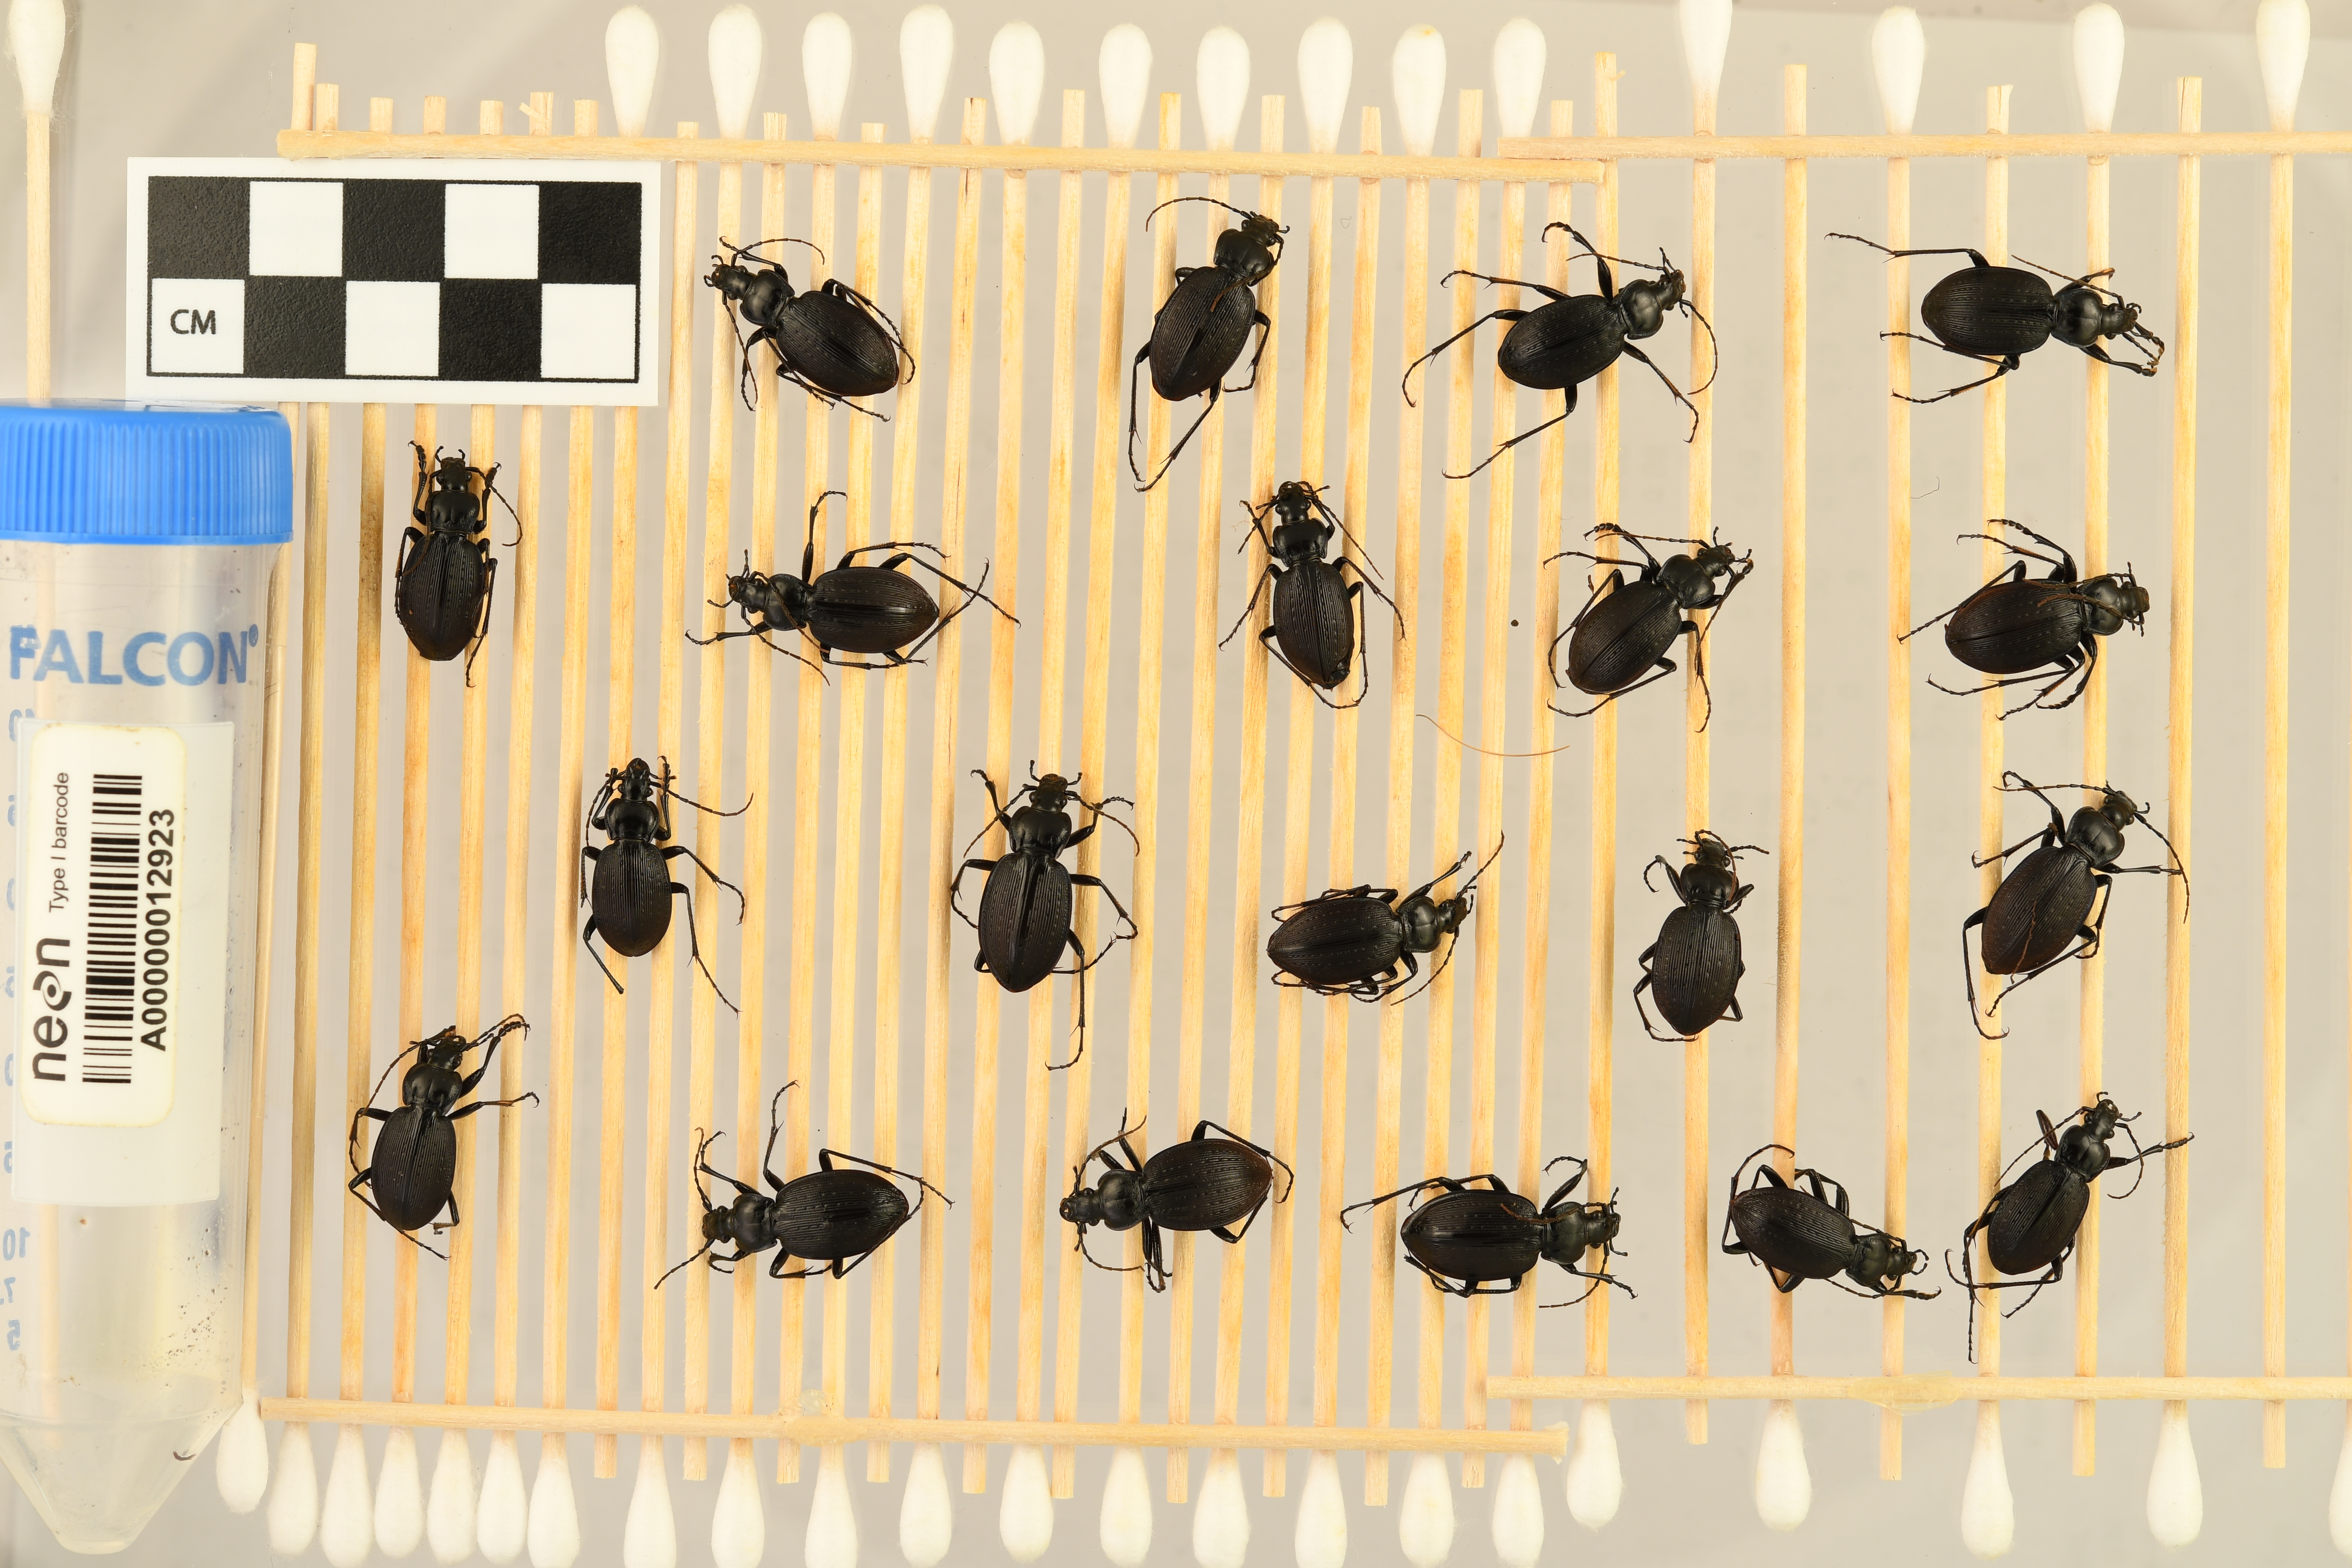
Carabus goryi — Mountain Lake Biological Station NEON, plot MLBS_001. Beetle 1, ElytraLength: 1.39 cm (lying flat: Yes)

Carabus goryi — Mountain Lake Biological Station NEON, plot MLBS_001. Beetle 1, ElytraWidth: 0.6459 cm (lying flat: Yes)

Carabus goryi — Mountain Lake Biological Station NEON, plot MLBS_001. Beetle 2, ElytraLength: 1.431 cm (lying flat: Yes)

Carabus goryi — Mountain Lake Biological Station NEON, plot MLBS_001. Beetle 2, ElytraWidth: 0.6611 cm (lying flat: Yes)

Carabus goryi — Mountain Lake Biological Station NEON, plot MLBS_001. Beetle 3, ElytraLength: 1.346 cm (lying flat: Yes)

Carabus goryi — Mountain Lake Biological Station NEON, plot MLBS_001. Beetle 3, ElytraWidth: 0.6255 cm (lying flat: Yes)

Carabus goryi — Mountain Lake Biological Station NEON, plot MLBS_001. Beetle 4, ElytraLength: 1.382 cm (lying flat: Yes)

Carabus goryi — Mountain Lake Biological Station NEON, plot MLBS_001. Beetle 4, ElytraWidth: 0.6321 cm (lying flat: Yes)

Carabus goryi — Mountain Lake Biological Station NEON, plot MLBS_001. Beetle 5, ElytraLength: 1.286 cm (lying flat: Yes)

Carabus goryi — Mountain Lake Biological Station NEON, plot MLBS_001. Beetle 5, ElytraWidth: 0.6103 cm (lying flat: Yes)

Carabus goryi — Mountain Lake Biological Station NEON, plot MLBS_001. Beetle 6, ElytraLength: 1.344 cm (lying flat: Yes)

Carabus goryi — Mountain Lake Biological Station NEON, plot MLBS_001. Beetle 6, ElytraWidth: 0.6599 cm (lying flat: Yes)

Carabus goryi — Mountain Lake Biological Station NEON, plot MLBS_001. Beetle 7, ElytraLength: 1.296 cm (lying flat: Yes)

Carabus goryi — Mountain Lake Biological Station NEON, plot MLBS_001. Beetle 7, ElytraWidth: 0.5884 cm (lying flat: Yes)

Carabus goryi — Mountain Lake Biological Station NEON, plot MLBS_001. Beetle 8, ElytraLength: 1.349 cm (lying flat: Yes)

Carabus goryi — Mountain Lake Biological Station NEON, plot MLBS_001. Beetle 8, ElytraWidth: 0.6054 cm (lying flat: Yes)

Carabus goryi — Mountain Lake Biological Station NEON, plot MLBS_001. Beetle 9, ElytraLength: 1.407 cm (lying flat: Yes)

Carabus goryi — Mountain Lake Biological Station NEON, plot MLBS_001. Beetle 9, ElytraWidth: 0.6425 cm (lying flat: Yes)

Carabus goryi — Mountain Lake Biological Station NEON, plot MLBS_001. Beetle 10, ElytraLength: 1.211 cm (lying flat: Yes)

Carabus goryi — Mountain Lake Biological Station NEON, plot MLBS_001. Beetle 10, ElytraWidth: 0.5659 cm (lying flat: Yes)

Carabus goryi — Mountain Lake Biological Station NEON, plot MLBS_001. Beetle 11, ElytraLength: 1.438 cm (lying flat: Yes)

Carabus goryi — Mountain Lake Biological Station NEON, plot MLBS_001. Beetle 11, ElytraWidth: 0.6402 cm (lying flat: Yes)

Carabus goryi — Mountain Lake Biological Station NEON, plot MLBS_001. Beetle 12, ElytraLength: 1.382 cm (lying flat: Yes)

Carabus goryi — Mountain Lake Biological Station NEON, plot MLBS_001. Beetle 12, ElytraWidth: 0.6252 cm (lying flat: Yes)

Carabus goryi — Mountain Lake Biological Station NEON, plot MLBS_001. Beetle 13, ElytraLength: 1.358 cm (lying flat: Yes)

Carabus goryi — Mountain Lake Biological Station NEON, plot MLBS_001. Beetle 13, ElytraWidth: 0.6273 cm (lying flat: Yes)

Carabus goryi — Mountain Lake Biological Station NEON, plot MLBS_001. Beetle 14, ElytraLength: 1.5 cm (lying flat: Yes)

Carabus goryi — Mountain Lake Biological Station NEON, plot MLBS_001. Beetle 14, ElytraWidth: 0.6763 cm (lying flat: Yes)

Carabus goryi — Mountain Lake Biological Station NEON, plot MLBS_001. Beetle 15, ElytraLength: 1.272 cm (lying flat: Yes)

Carabus goryi — Mountain Lake Biological Station NEON, plot MLBS_001. Beetle 15, ElytraWidth: 0.5651 cm (lying flat: Yes)

Carabus goryi — Mountain Lake Biological Station NEON, plot MLBS_001. Beetle 16, ElytraLength: 1.39 cm (lying flat: Yes)

Carabus goryi — Mountain Lake Biological Station NEON, plot MLBS_001. Beetle 16, ElytraWidth: 0.6219 cm (lying flat: Yes)

Carabus goryi — Mountain Lake Biological Station NEON, plot MLBS_001. Beetle 17, ElytraLength: 1.337 cm (lying flat: Yes)

Carabus goryi — Mountain Lake Biological Station NEON, plot MLBS_001. Beetle 17, ElytraWidth: 0.6296 cm (lying flat: Yes)

Carabus goryi — Mountain Lake Biological Station NEON, plot MLBS_001. Beetle 18, ElytraLength: 1.461 cm (lying flat: Yes)

Carabus goryi — Mountain Lake Biological Station NEON, plot MLBS_001. Beetle 18, ElytraWidth: 0.6974 cm (lying flat: Yes)

Carabus goryi — Mountain Lake Biological Station NEON, plot MLBS_001. Beetle 19, ElytraLength: 1.331 cm (lying flat: Yes)

Carabus goryi — Mountain Lake Biological Station NEON, plot MLBS_001. Beetle 19, ElytraWidth: 0.6012 cm (lying flat: Yes)

Carabus goryi — Mountain Lake Biological Station NEON, plot MLBS_001. Beetle 20, ElytraLength: 1.279 cm (lying flat: Yes)

Carabus goryi — Mountain Lake Biological Station NEON, plot MLBS_001. Beetle 20, ElytraWidth: 0.5767 cm (lying flat: Yes)

Carabus goryi — Mountain Lake Biological Station NEON, plot MLBS_001. Beetle 1, ElytraLength: 1.27 cm (lying flat: Yes)

Carabus goryi — Mountain Lake Biological Station NEON, plot MLBS_001. Beetle 1, ElytraWidth: 0.5956 cm (lying flat: Yes)

Carabus goryi — Mountain Lake Biological Station NEON, plot MLBS_001. Beetle 2, ElytraLength: 1.358 cm (lying flat: Yes)

Carabus goryi — Mountain Lake Biological Station NEON, plot MLBS_001. Beetle 2, ElytraWidth: 0.6186 cm (lying flat: Yes)

Carabus goryi — Mountain Lake Biological Station NEON, plot MLBS_001. Beetle 3, ElytraLength: 1.233 cm (lying flat: Yes)

Carabus goryi — Mountain Lake Biological Station NEON, plot MLBS_001. Beetle 3, ElytraWidth: 0.6017 cm (lying flat: Yes)

Carabus goryi — Mountain Lake Biological Station NEON, plot MLBS_001. Beetle 4, ElytraLength: 1.297 cm (lying flat: Yes)

Carabus goryi — Mountain Lake Biological Station NEON, plot MLBS_001. Beetle 4, ElytraWidth: 0.6423 cm (lying flat: Yes)

Carabus goryi — Mountain Lake Biological Station NEON, plot MLBS_001. Beetle 5, ElytraLength: 1.136 cm (lying flat: Yes)

Carabus goryi — Mountain Lake Biological Station NEON, plot MLBS_001. Beetle 5, ElytraWidth: 0.6006 cm (lying flat: Yes)

Carabus goryi — Mountain Lake Biological Station NEON, plot MLBS_001. Beetle 6, ElytraLength: 1.249 cm (lying flat: Yes)

Carabus goryi — Mountain Lake Biological Station NEON, plot MLBS_001. Beetle 6, ElytraWidth: 0.5813 cm (lying flat: Yes)

Carabus goryi — Mountain Lake Biological Station NEON, plot MLBS_001. Beetle 7, ElytraLength: 1.185 cm (lying flat: Yes)

Carabus goryi — Mountain Lake Biological Station NEON, plot MLBS_001. Beetle 7, ElytraWidth: 0.6006 cm (lying flat: Yes)

Carabus goryi — Mountain Lake Biological Station NEON, plot MLBS_001. Beetle 8, ElytraLength: 1.204 cm (lying flat: Yes)

Carabus goryi — Mountain Lake Biological Station NEON, plot MLBS_001. Beetle 8, ElytraWidth: 0.5848 cm (lying flat: Yes)

Carabus goryi — Mountain Lake Biological Station NEON, plot MLBS_001. Beetle 9, ElytraLength: 1.35 cm (lying flat: Yes)

Carabus goryi — Mountain Lake Biological Station NEON, plot MLBS_001. Beetle 9, ElytraWidth: 0.6319 cm (lying flat: Yes)

Carabus goryi — Mountain Lake Biological Station NEON, plot MLBS_001. Beetle 10, ElytraLength: 1.099 cm (lying flat: Yes)

Carabus goryi — Mountain Lake Biological Station NEON, plot MLBS_001. Beetle 10, ElytraWidth: 0.5677 cm (lying flat: Yes)

Carabus goryi — Mountain Lake Biological Station NEON, plot MLBS_001. Beetle 11, ElytraLength: 1.339 cm (lying flat: Yes)

Carabus goryi — Mountain Lake Biological Station NEON, plot MLBS_001. Beetle 11, ElytraWidth: 0.627 cm (lying flat: Yes)

Carabus goryi — Mountain Lake Biological Station NEON, plot MLBS_001. Beetle 12, ElytraLength: 1.297 cm (lying flat: Yes)

Carabus goryi — Mountain Lake Biological Station NEON, plot MLBS_001. Beetle 12, ElytraWidth: 0.5931 cm (lying flat: Yes)